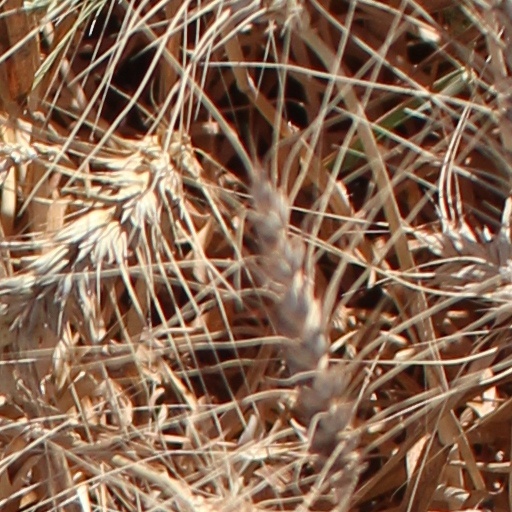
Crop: wheat